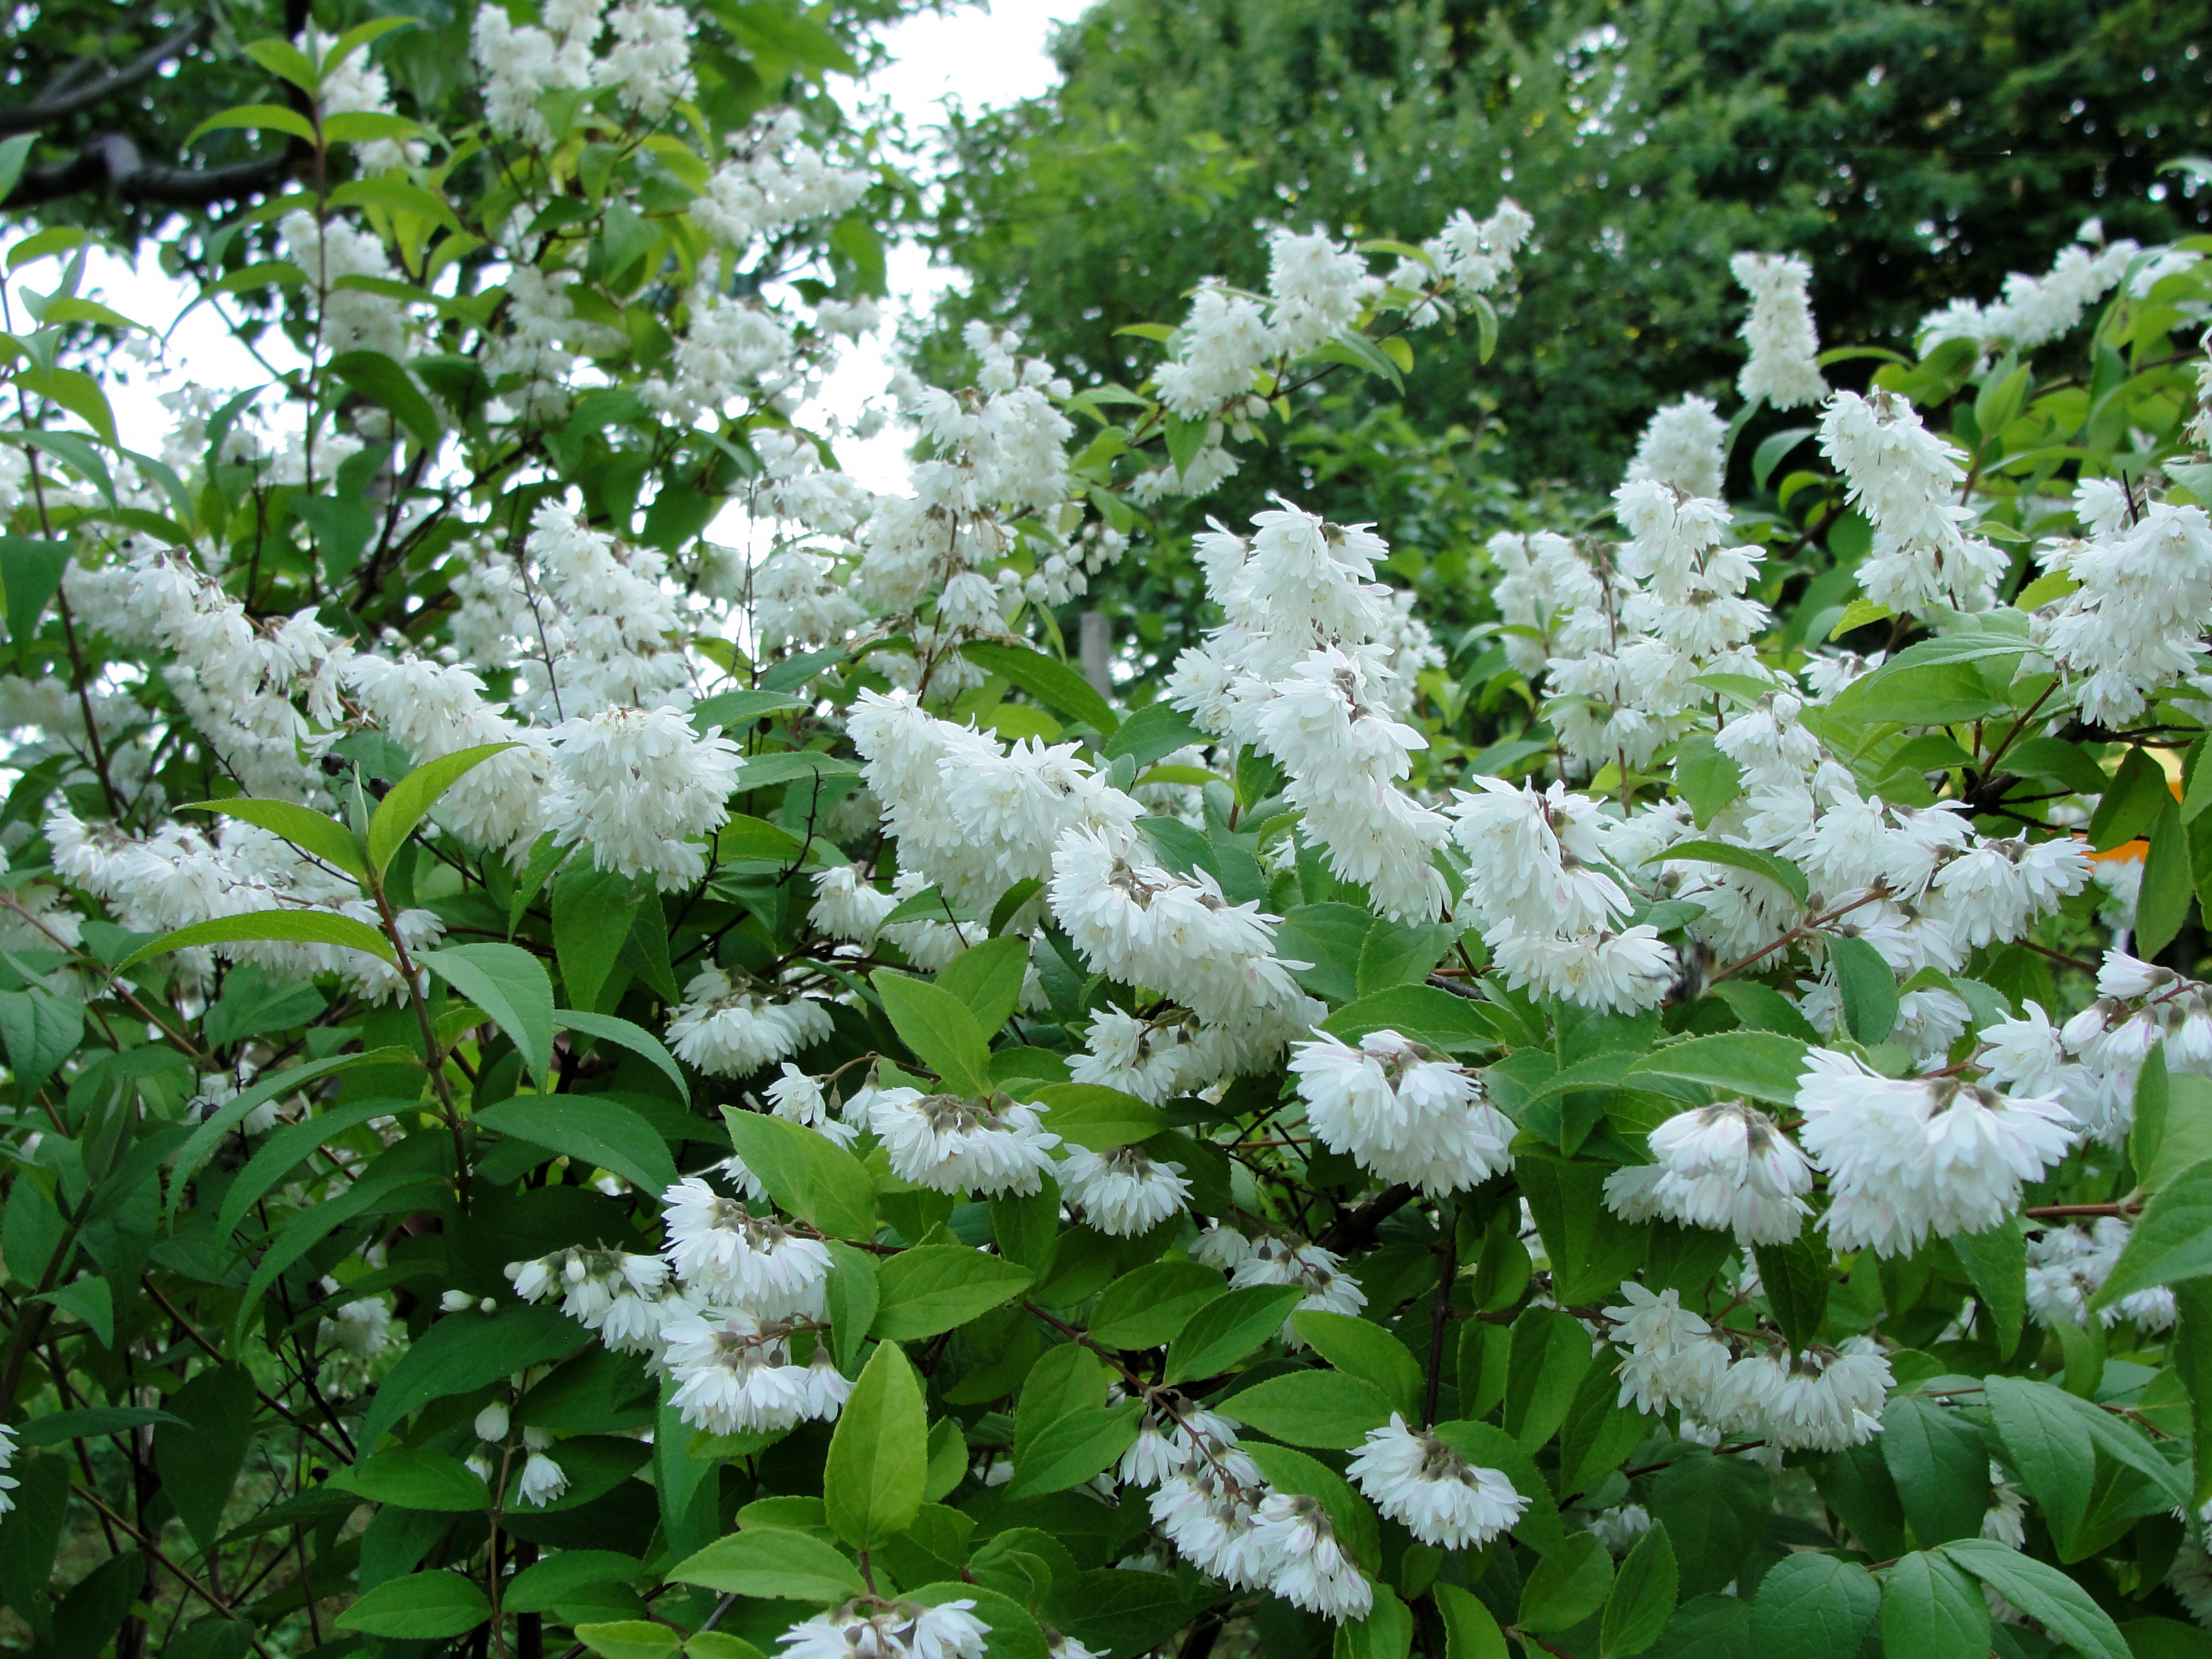
flower, plant, shrub, spring, nannyberry, tree